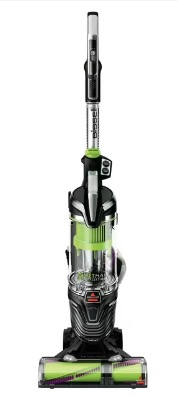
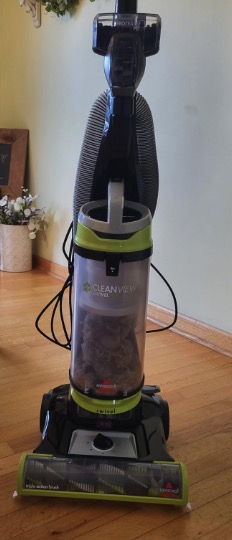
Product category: items_vacuum
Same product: no